Tomb effigy

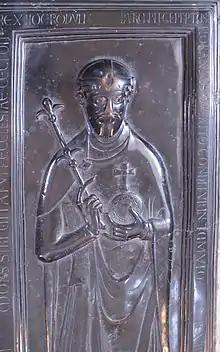
Bronze grave plate effigy of Rudolf of Rheinfelden, . Merseburg Cathedral, Germany.

The spread of Christianity throughout Europe introduced new attitudes towards death and the dead, and for the first time tombs were built in places of worship, that is churches. The first medieval recumbent effigies ("gisants") were produced in the 11th century, with the earliest surviving example being that of Rudolf of Rheinfelden (d. 1080) in Merseburg Cathedral in Germany. These early effigies show the deceased (usually a royal, senior cleric or aristocrat) dressed in contemporary clothing. The format proliferated across Northern Europe in the late 12th century as it became popular amongst a growing class of wealthy elites who often commissioned their tombs years before their death; often seeking to cement their historical or spiritual legacy or —especially in early examples— restore a reputation tarnished by political or military defeat.